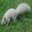
Label: squirrel